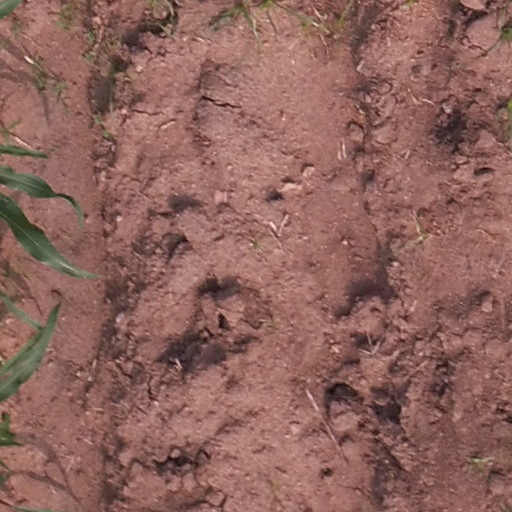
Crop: maize; corn